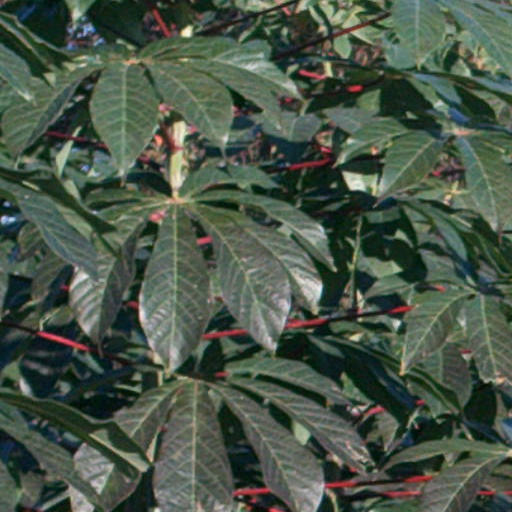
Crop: cassava